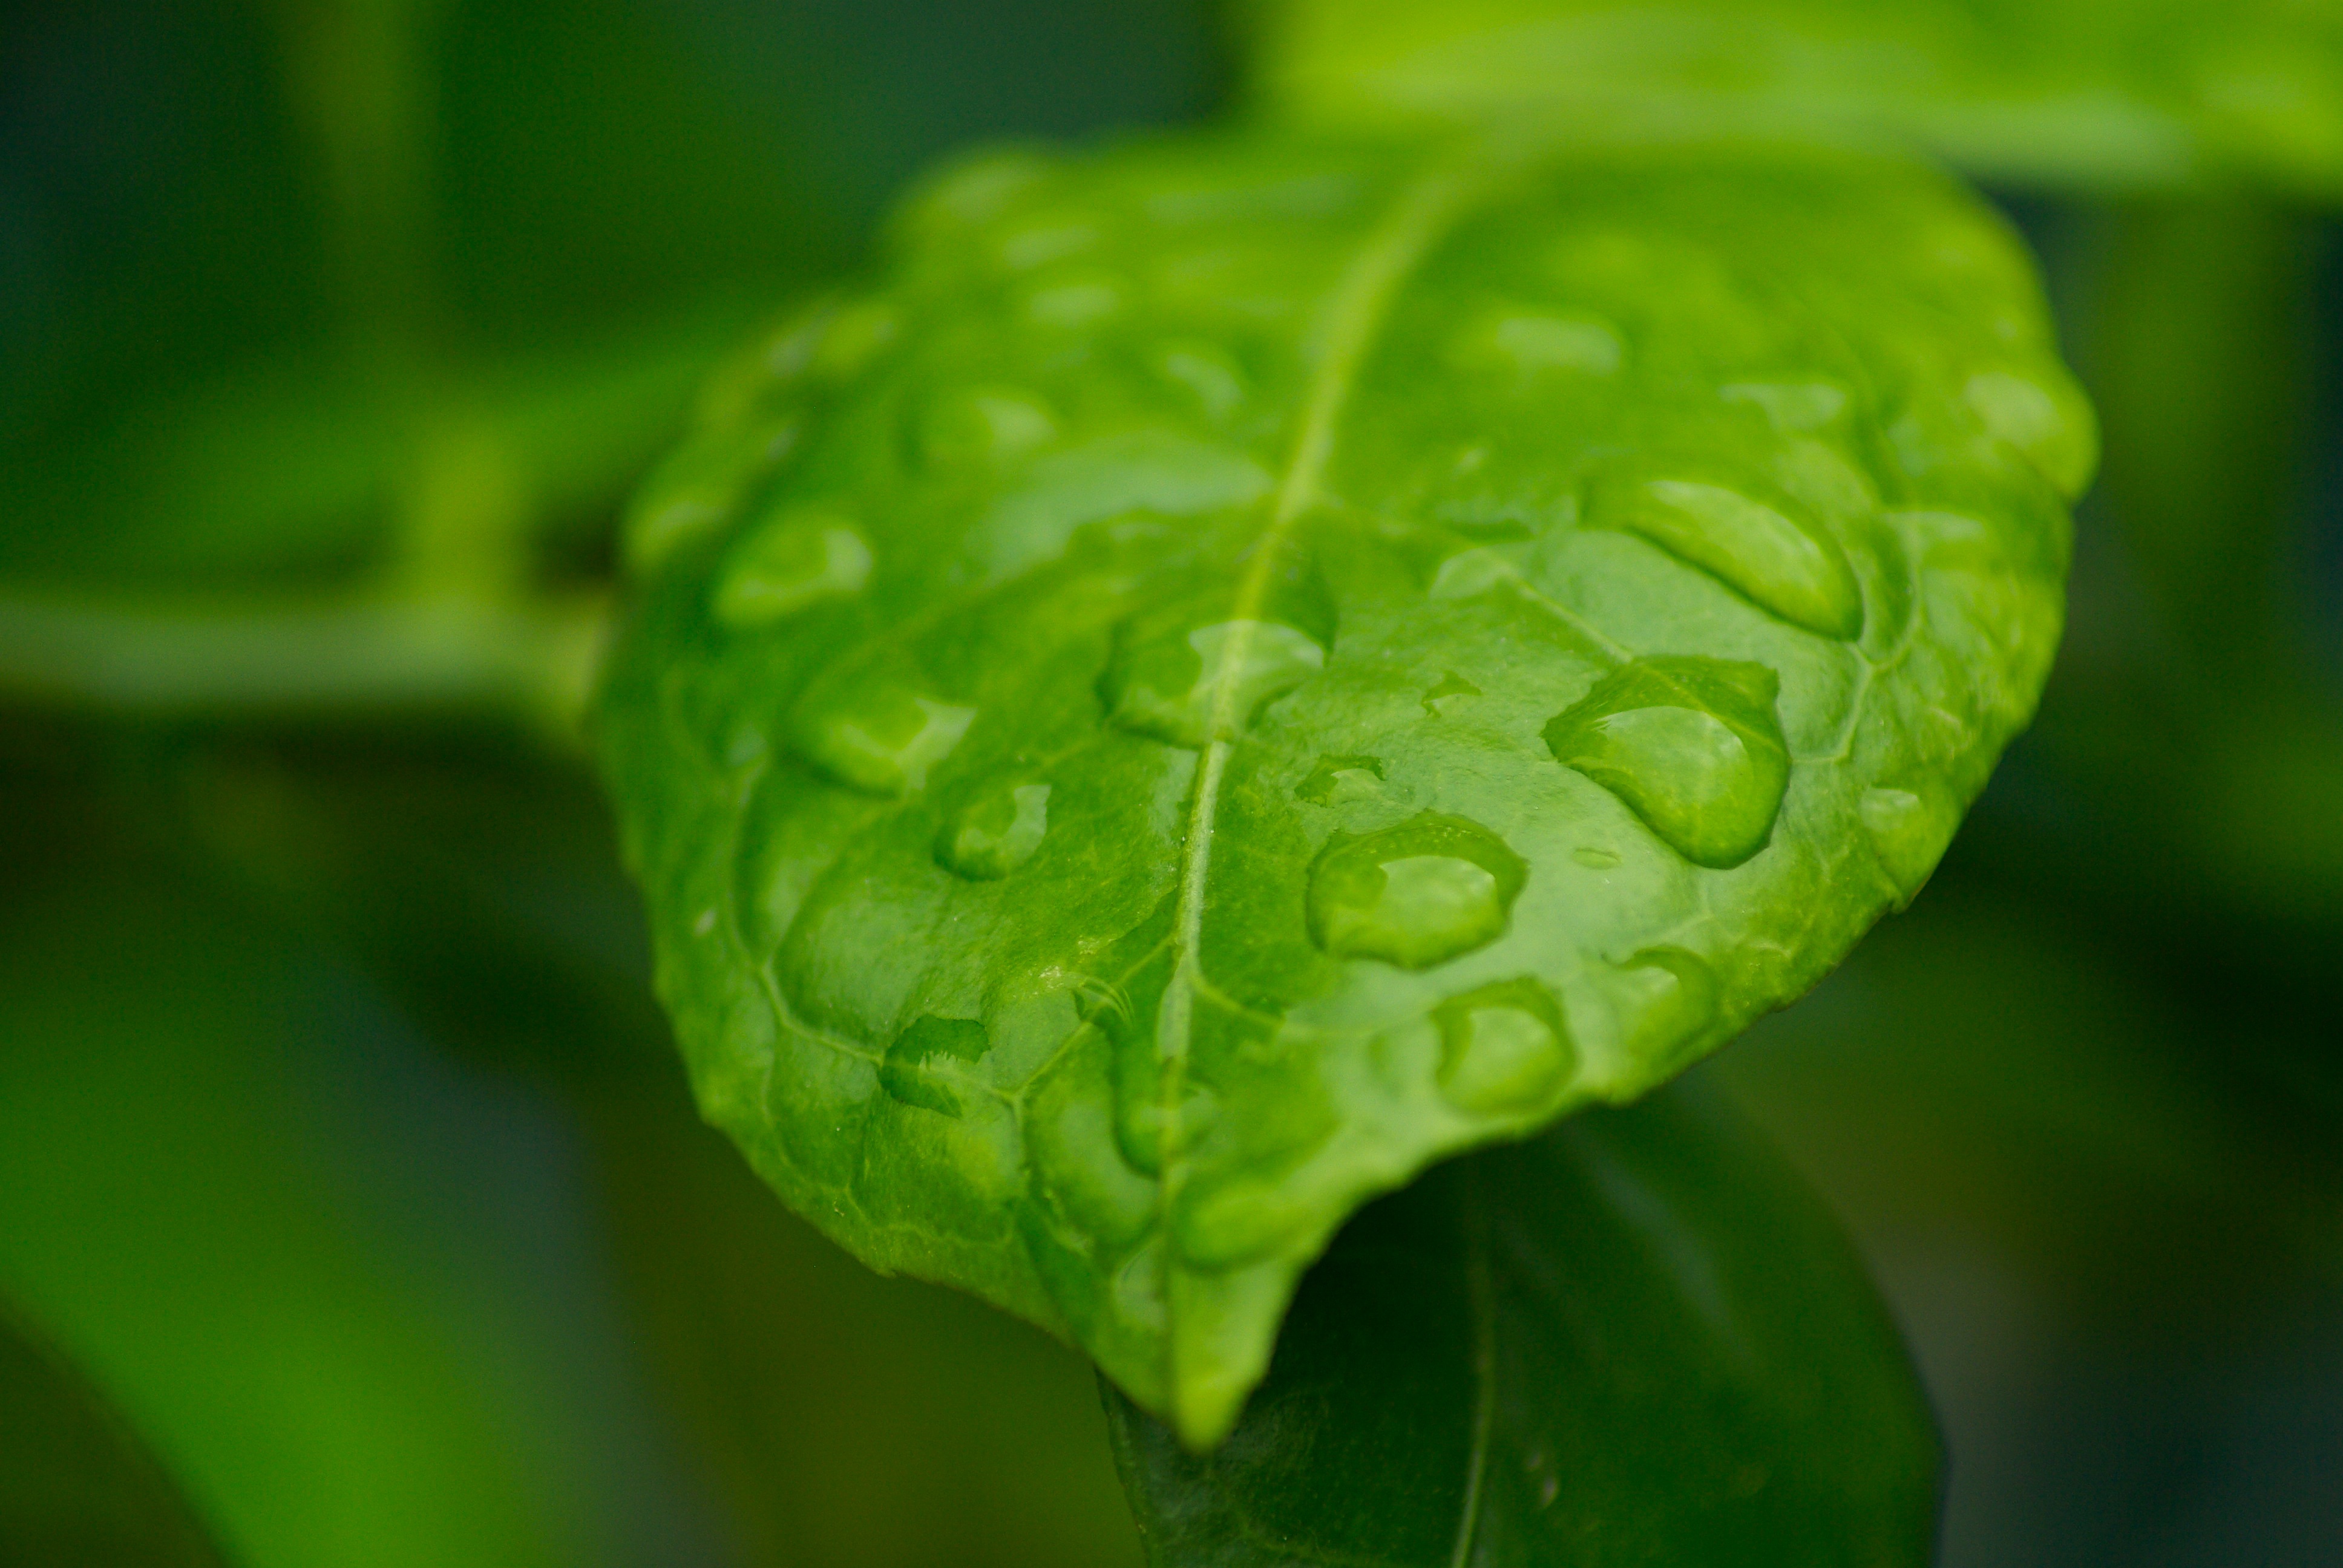
nature, plant, photography, rain, leaf, flower, orange tree, green, produce, botany, flora, close up, bud, drops of water, macro photography, plant stem, land plant, ferns and horsetails